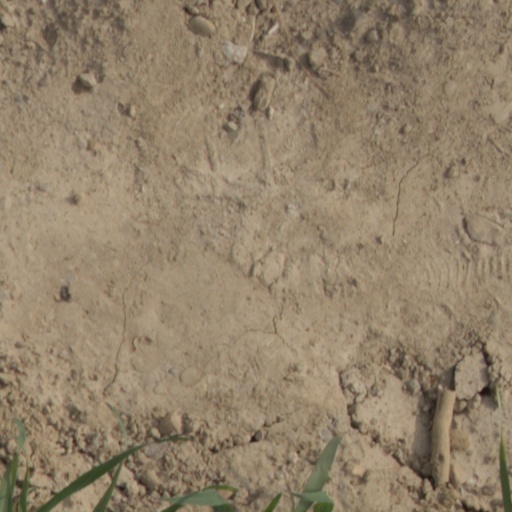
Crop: wheat